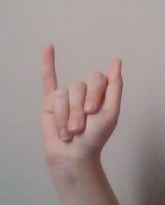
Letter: meem